Edward VIII

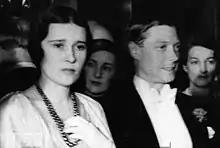
With Thelma Furness, 1932

Throughout the 1920s, Edward, as Prince of Wales, represented his father at home and abroad on many occasions. His rank, travels, good looks, and unmarried status gained him much public attention. At the height of his popularity, he was the most photographed celebrity of his time and he set men's fashion. During his 1924 visit to the United States, "Men's Wear" magazine observed, "The average young man in America is more interested in the clothes of the Prince of Wales than in any other individual on earth."